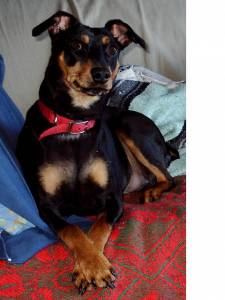
Animal: dog
Breed: miniature_pinscher